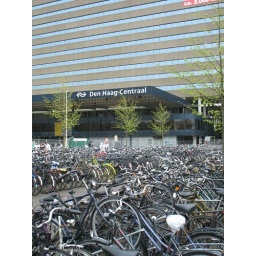
Den Haag CS -- buried beneath an ugly office building